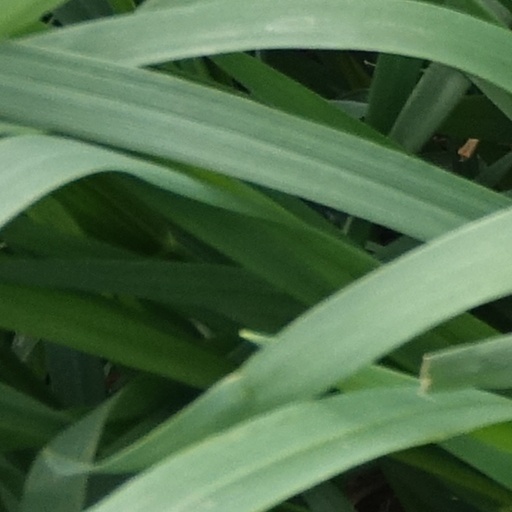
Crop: wheat